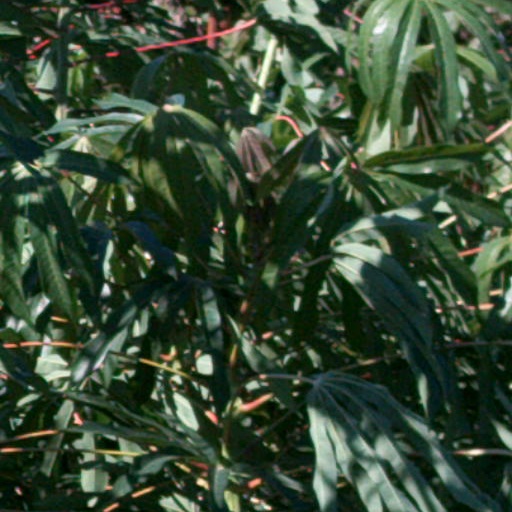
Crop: cassava